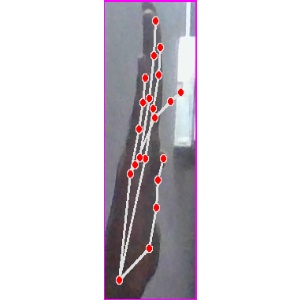
अक्षर: द